Battle of Toulon (1944)

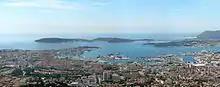
View of downtown Toulon and Mediterranean Sea from Mount Faron

Toulon was the main port for the French Navy ("national navy"), informally . On 27 November 1942, German troops had attacked the port, with the intention of seizing the French fleet, the subsequent fight lasted just long enough to scuttle the 75 warships, the pride of France.